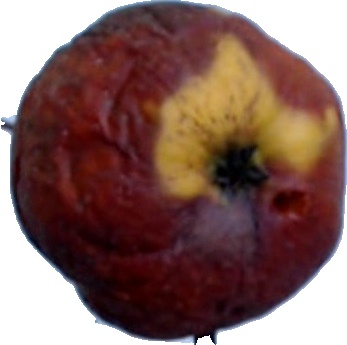
Label: apple_rotten_1